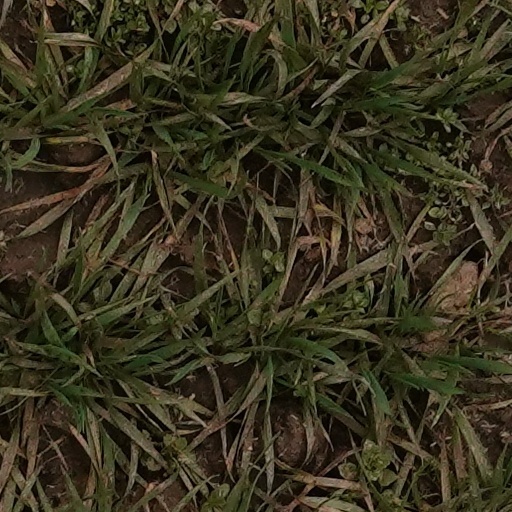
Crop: wheat